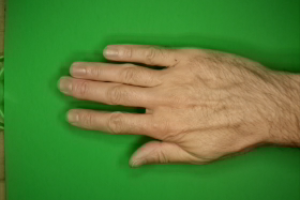
Label: paper